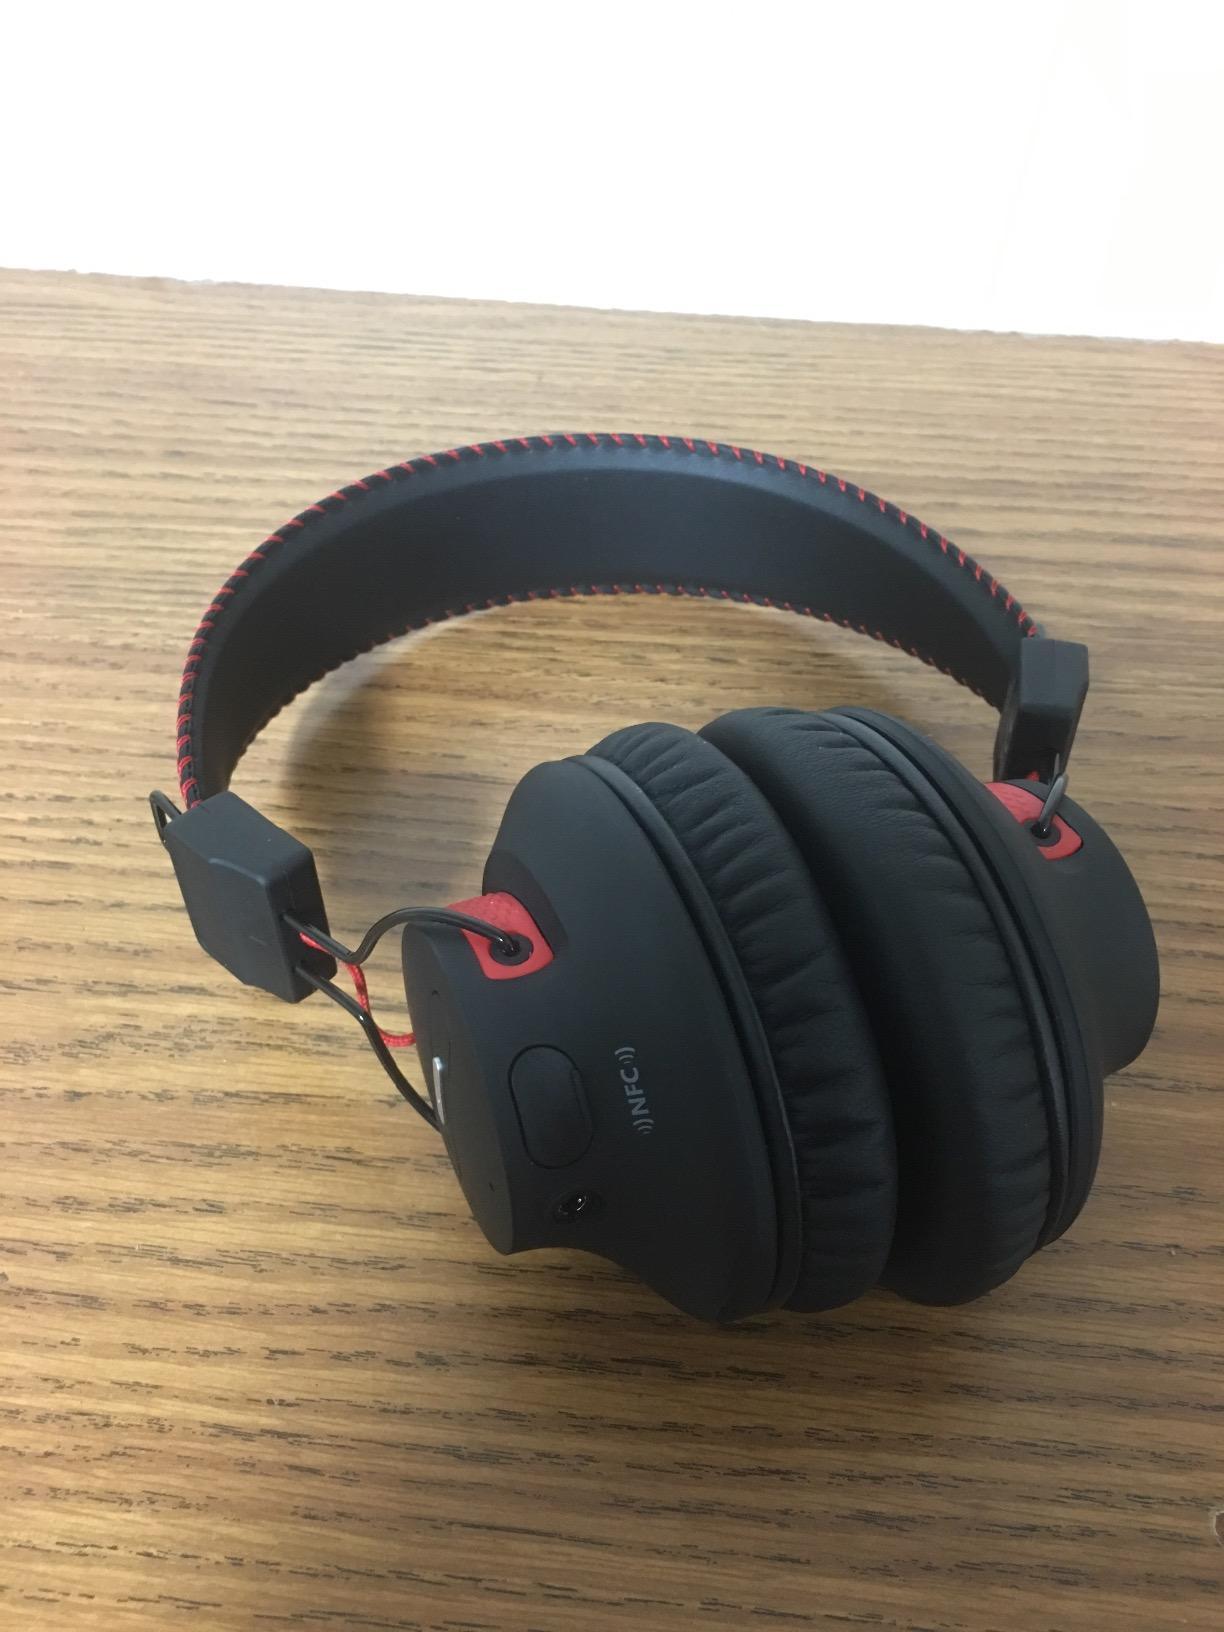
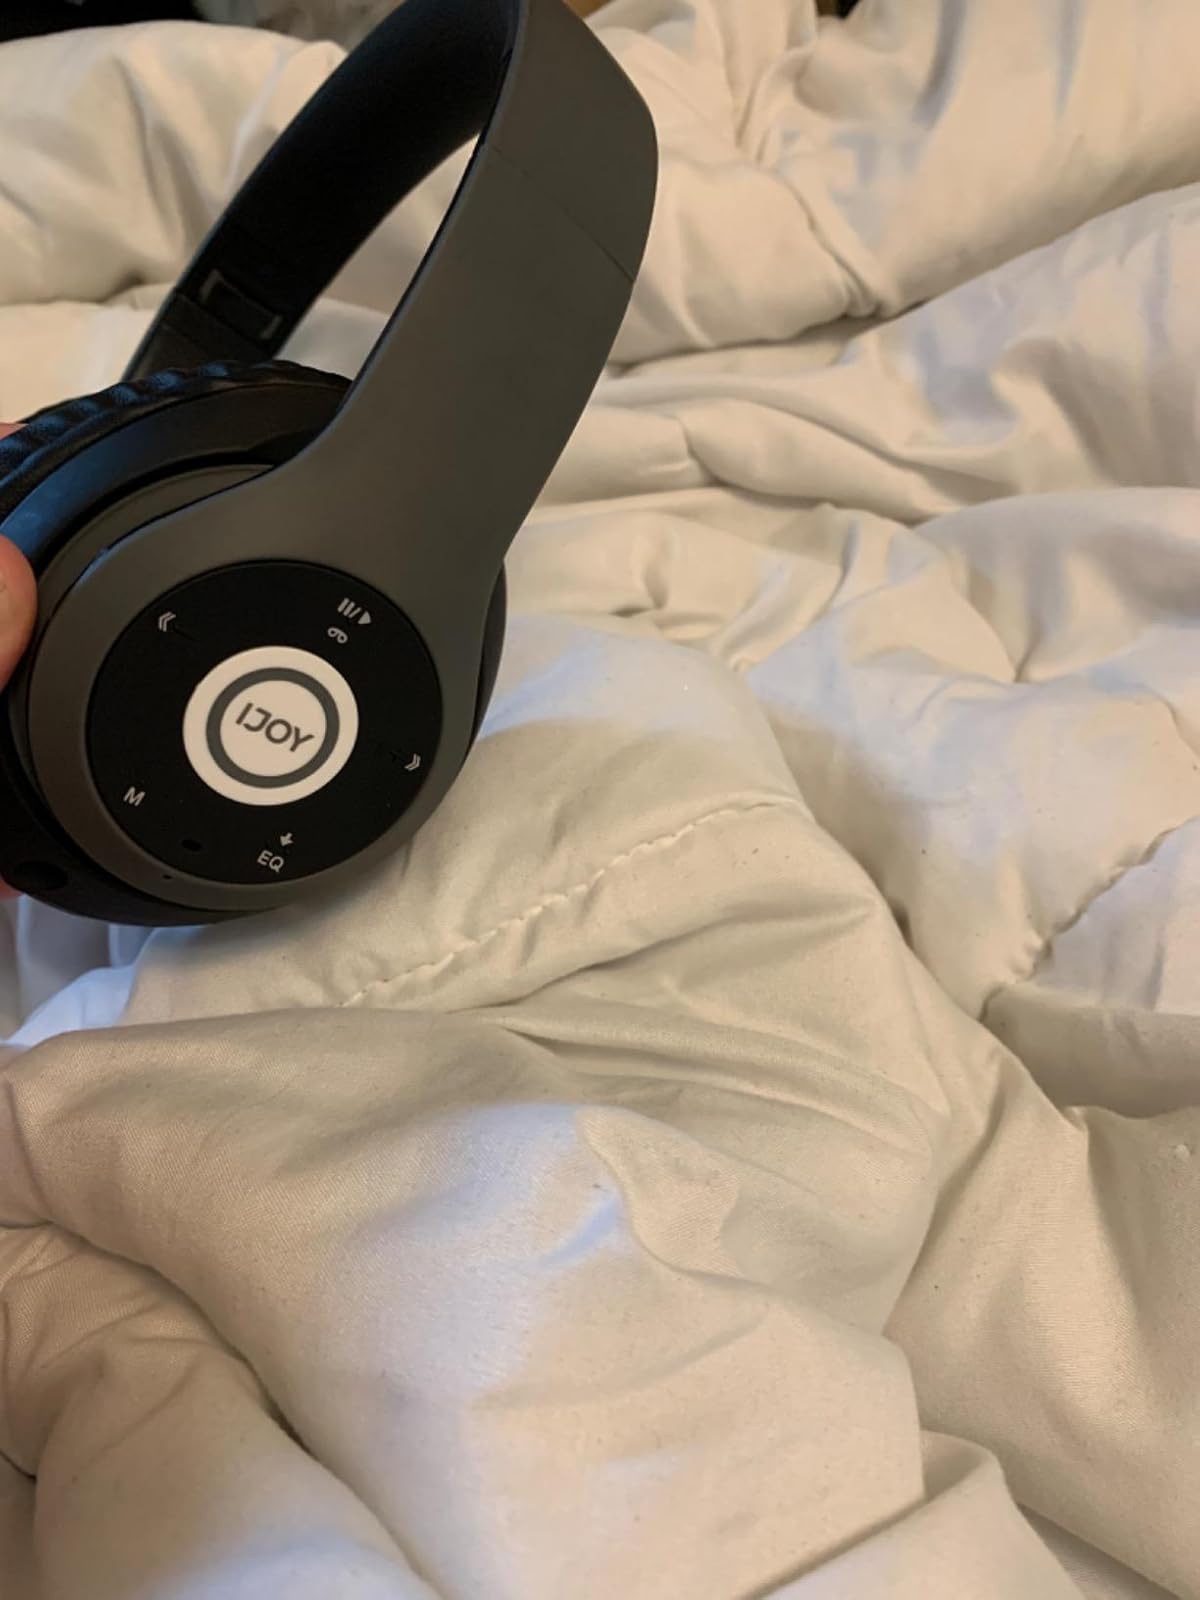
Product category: headphones
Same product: no